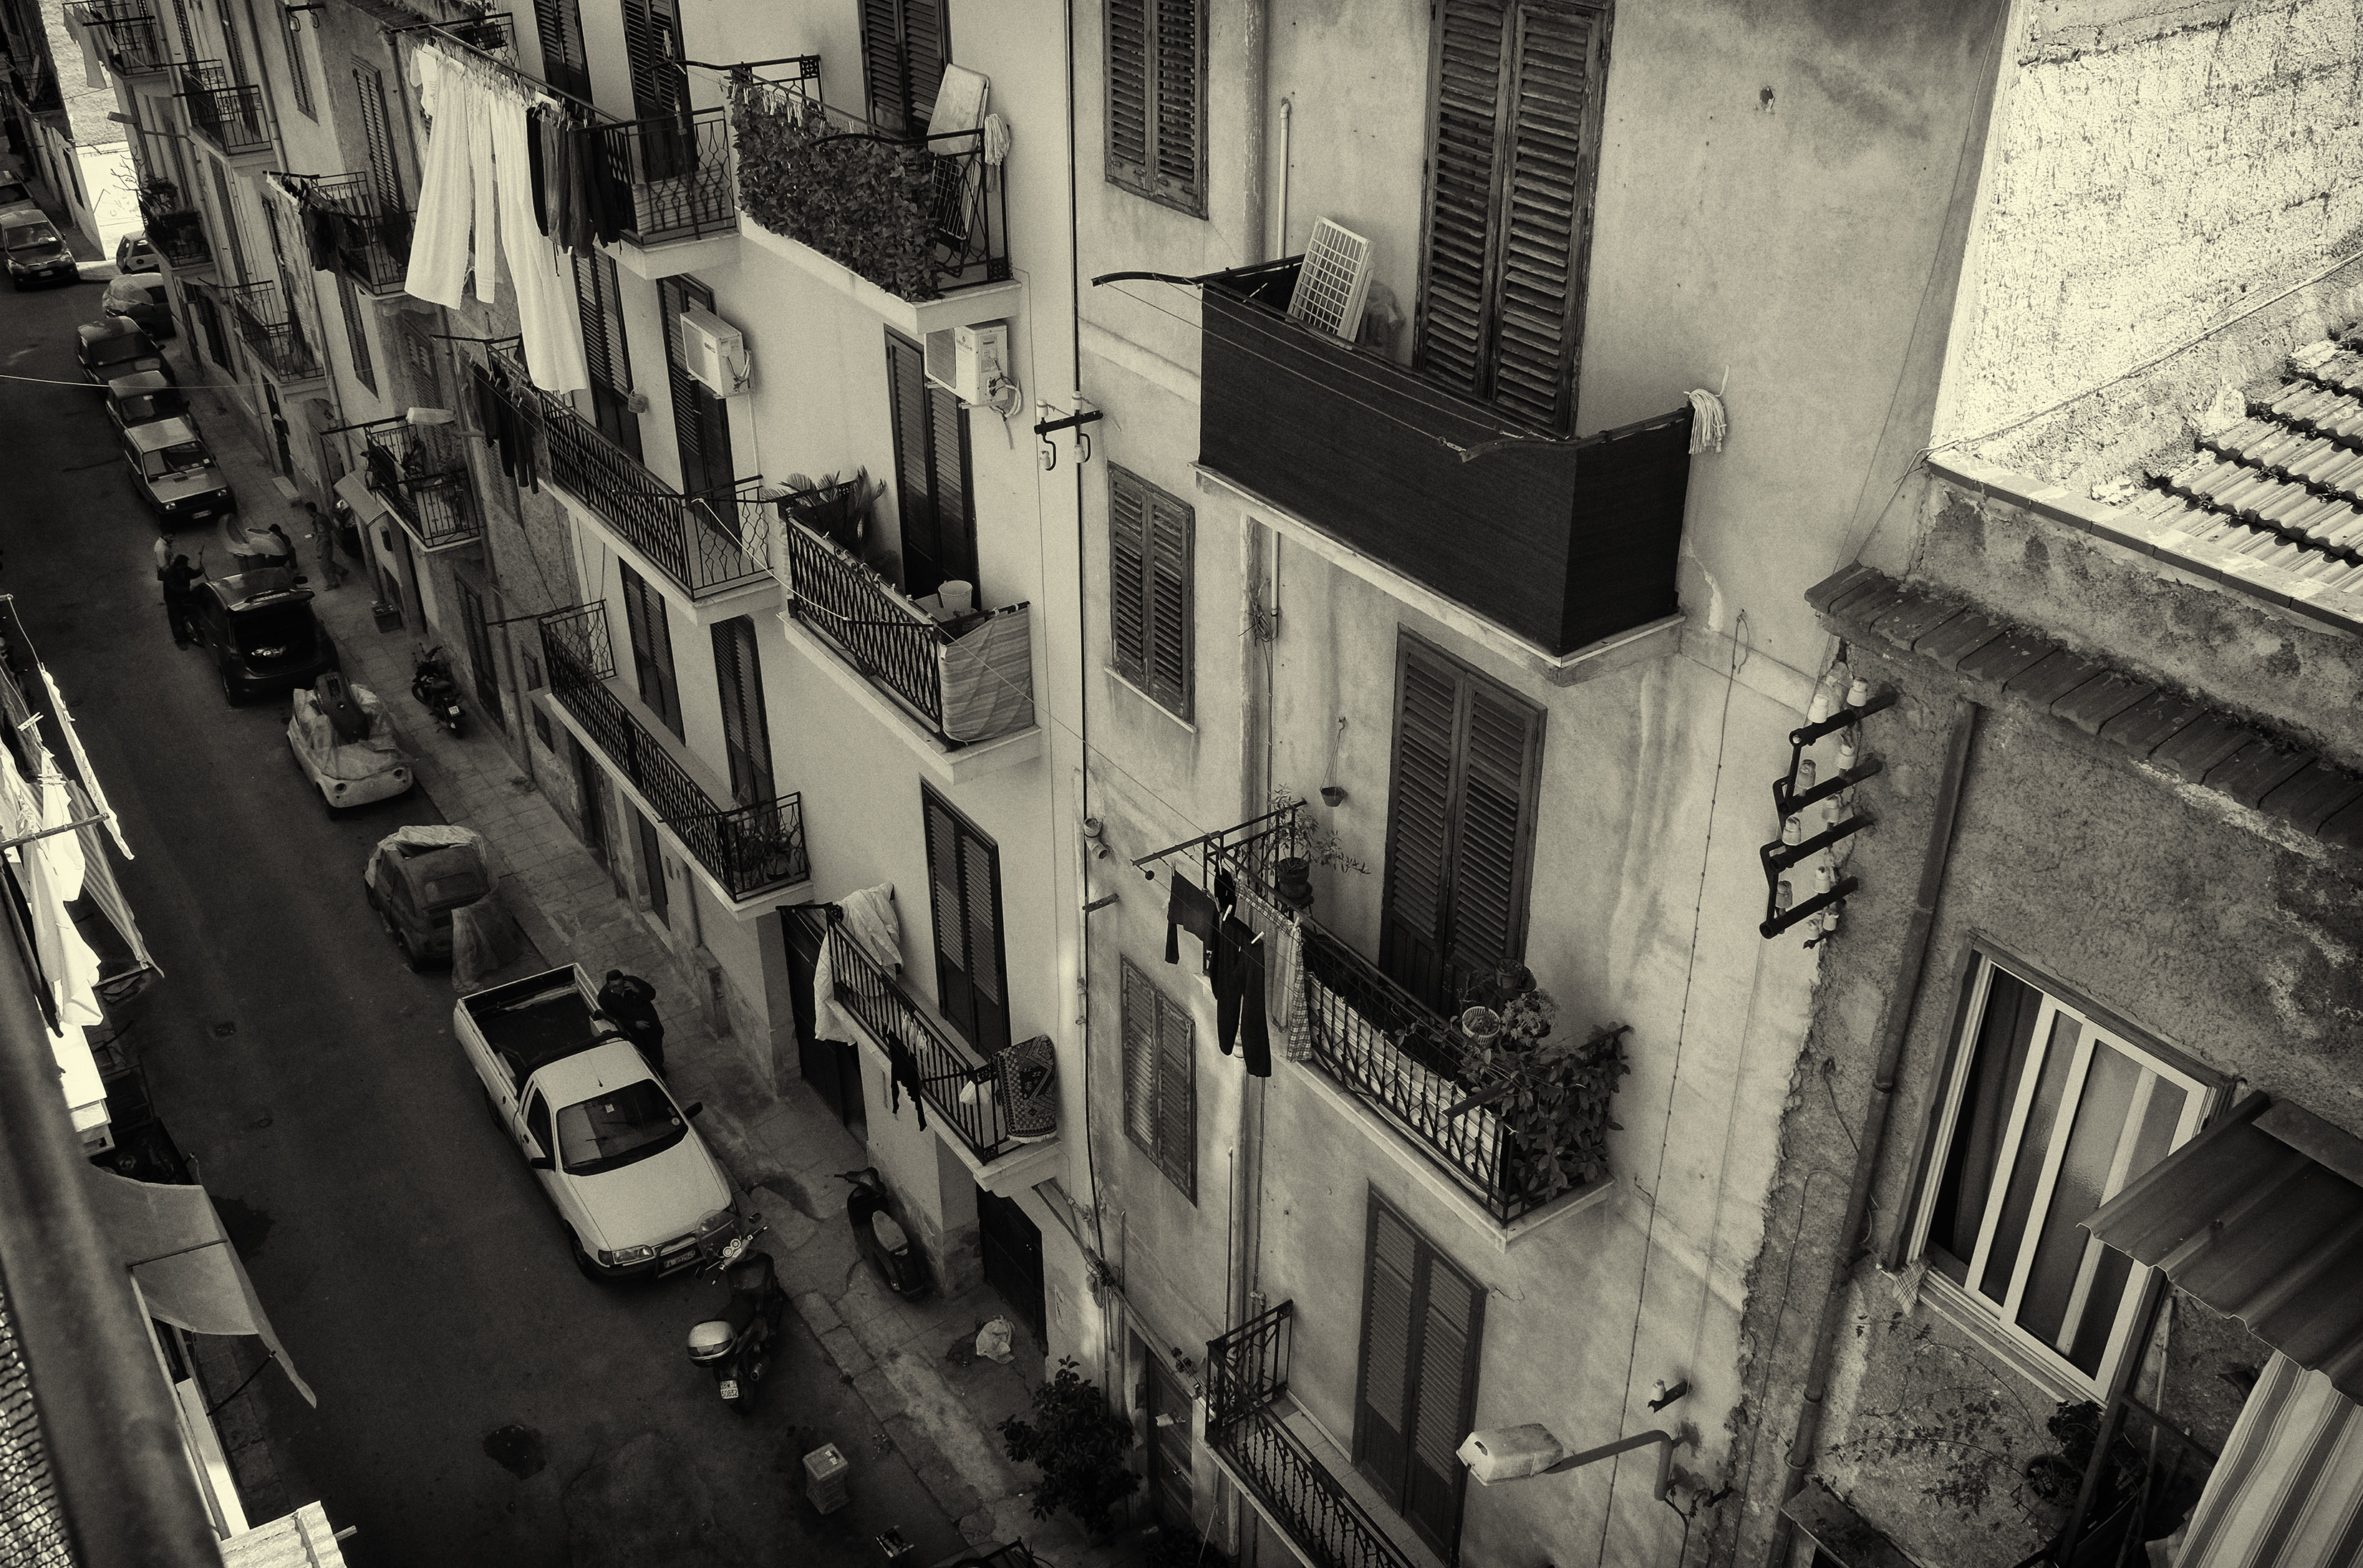
black and white, architecture, road, white, street, photography, alley, italy, black, monochrome, photograph, fuji, shape, metropolis, sicily, palermo, fujix, fujixe1, e1, urban area, monochrome photography